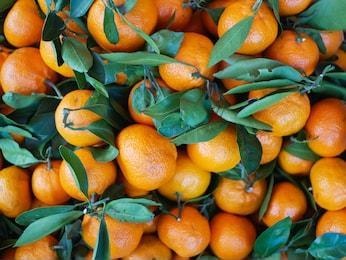
Label: mandarine